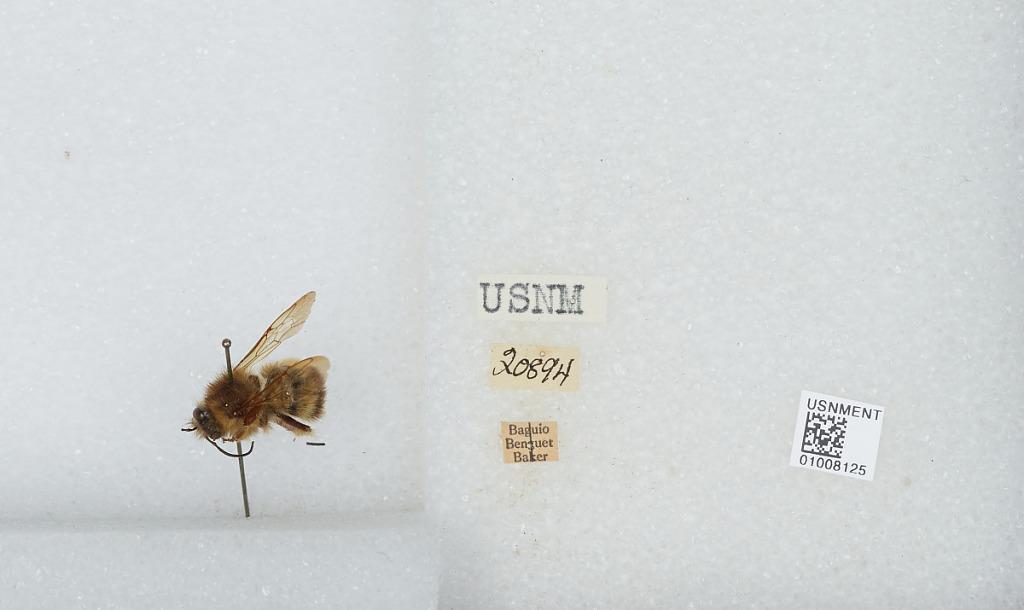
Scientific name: Bombus (Pyrobombus) flavescens Smith
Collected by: Baker
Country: Philippines
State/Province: Benguet
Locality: Baguio
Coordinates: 16.42, 120.6